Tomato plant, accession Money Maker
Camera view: horizontal (90 deg, fisheye); turntable rotation: 210 degrees
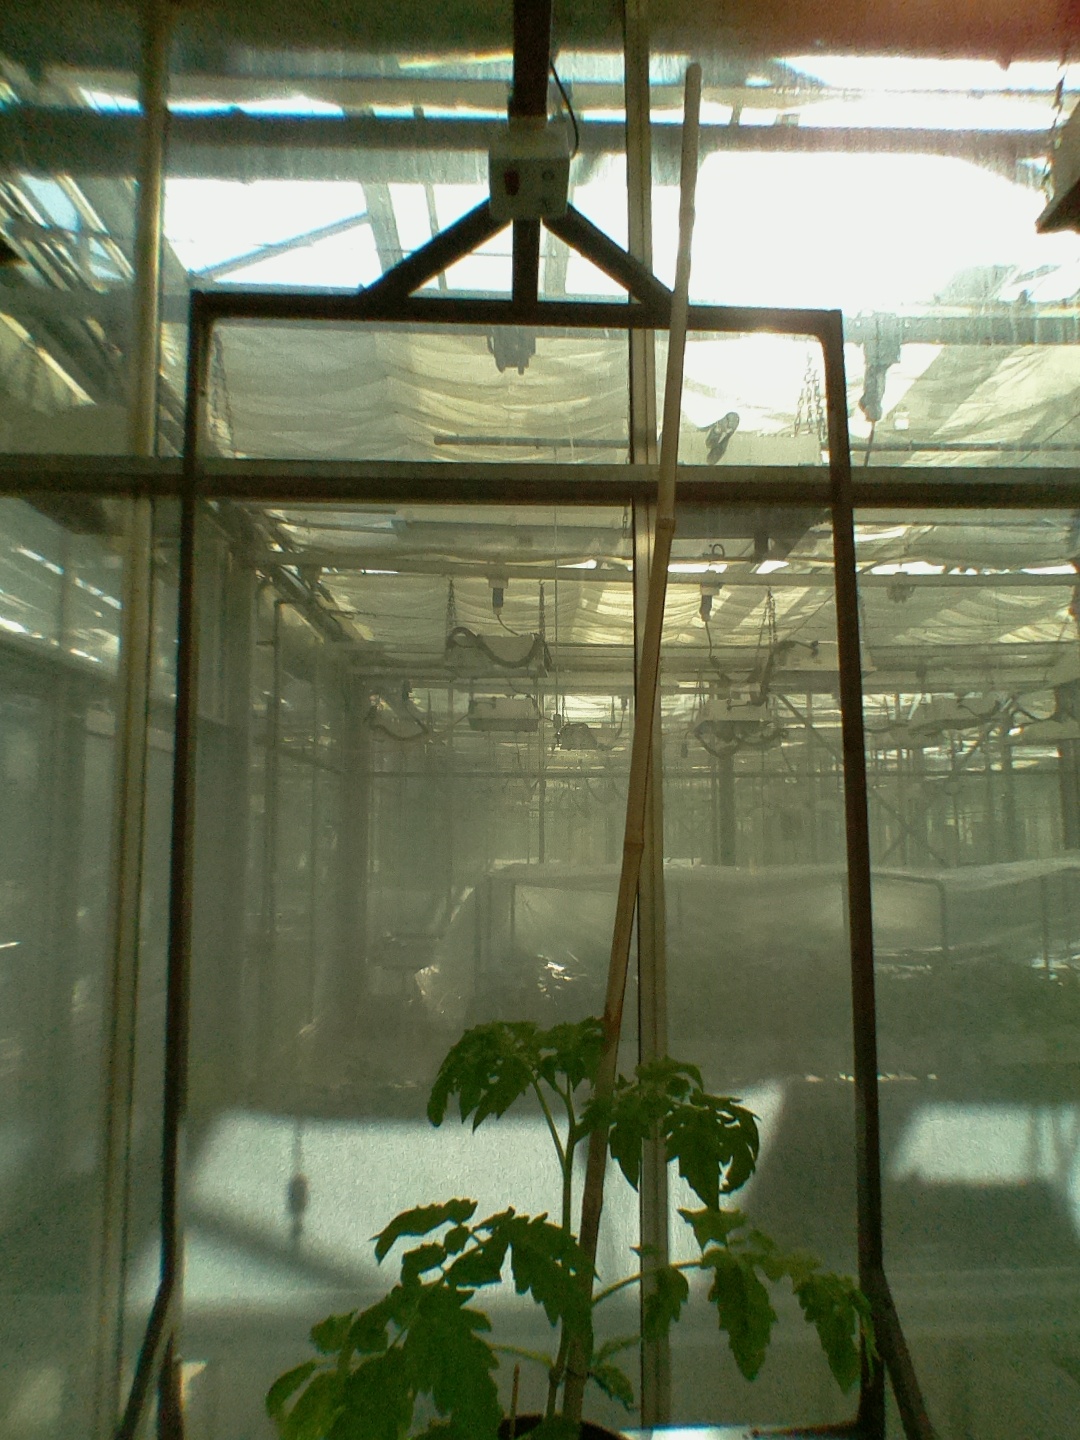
BBCH growth stage 14: 8 of true leaves visible